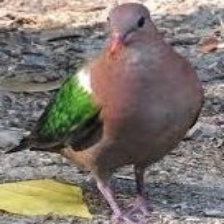
Species: GREEN WINGED DOVE
Scientific name: CHALCOPHAPS INDICA